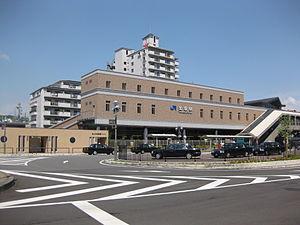
La gare de Takarazuka est une gare ferroviaire située dans la ville de Takarazuka, dans la préfecture de Hyōgo au Japon. La gare est exploitée par les compagnies JR West et Hankyu, sur les lignes Fukuchiyama/JR Takarazuka, Hankyu Imazu et Hankyu Takarazuka. L’utilisation de la carte ICOCA est valable dans cette gare.